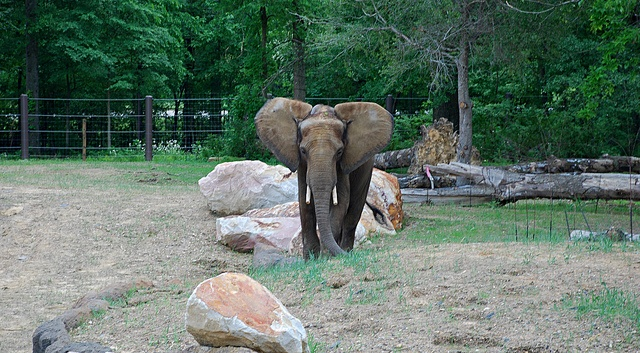
An elephant looking straight ahead while standing outside.
A large elephant standing by some rocks in a field.
an elephant standing in the front of some rocks and trees
An elephant stands in a fenced area, showing its ears.
An elephant is walking among some rocks and grass.